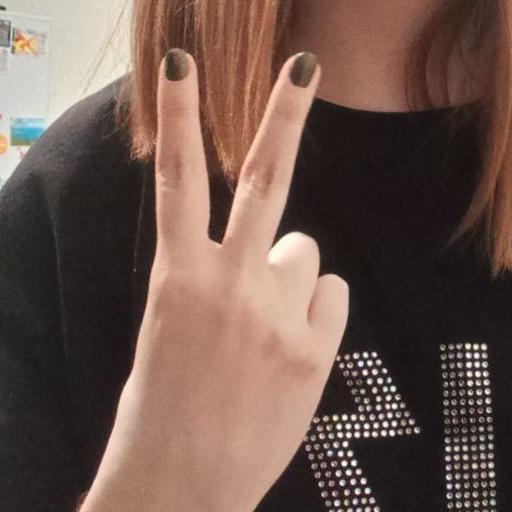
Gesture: peace_inverted